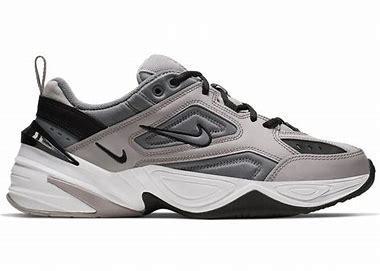
Brand: Nike
Model: M2K Tekno